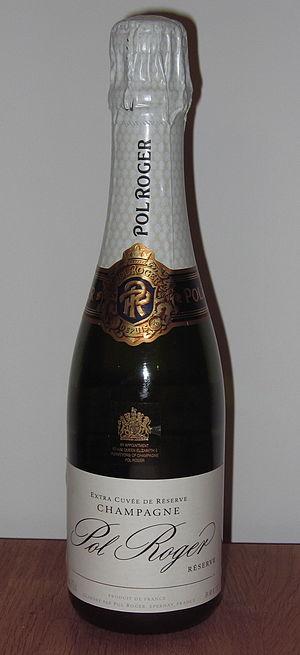
Pol Roger et Compagnie constitue l'une des dernières grandes maisons de Champagne à la fois familiale et indépendante. L'entreprise a su nouer de solides relations commerciales et des liens privilégiés avec le marché anglais qui reste à ce jour le plus important de la maison parmi les 90 pays où ses vins sont distribués.